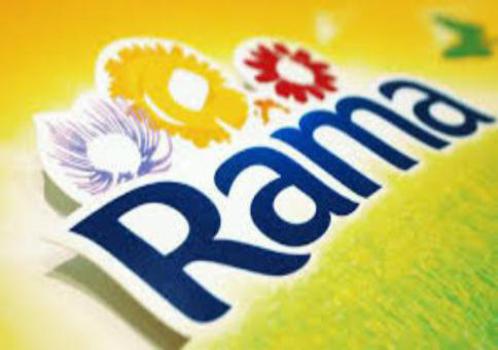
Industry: Necessities